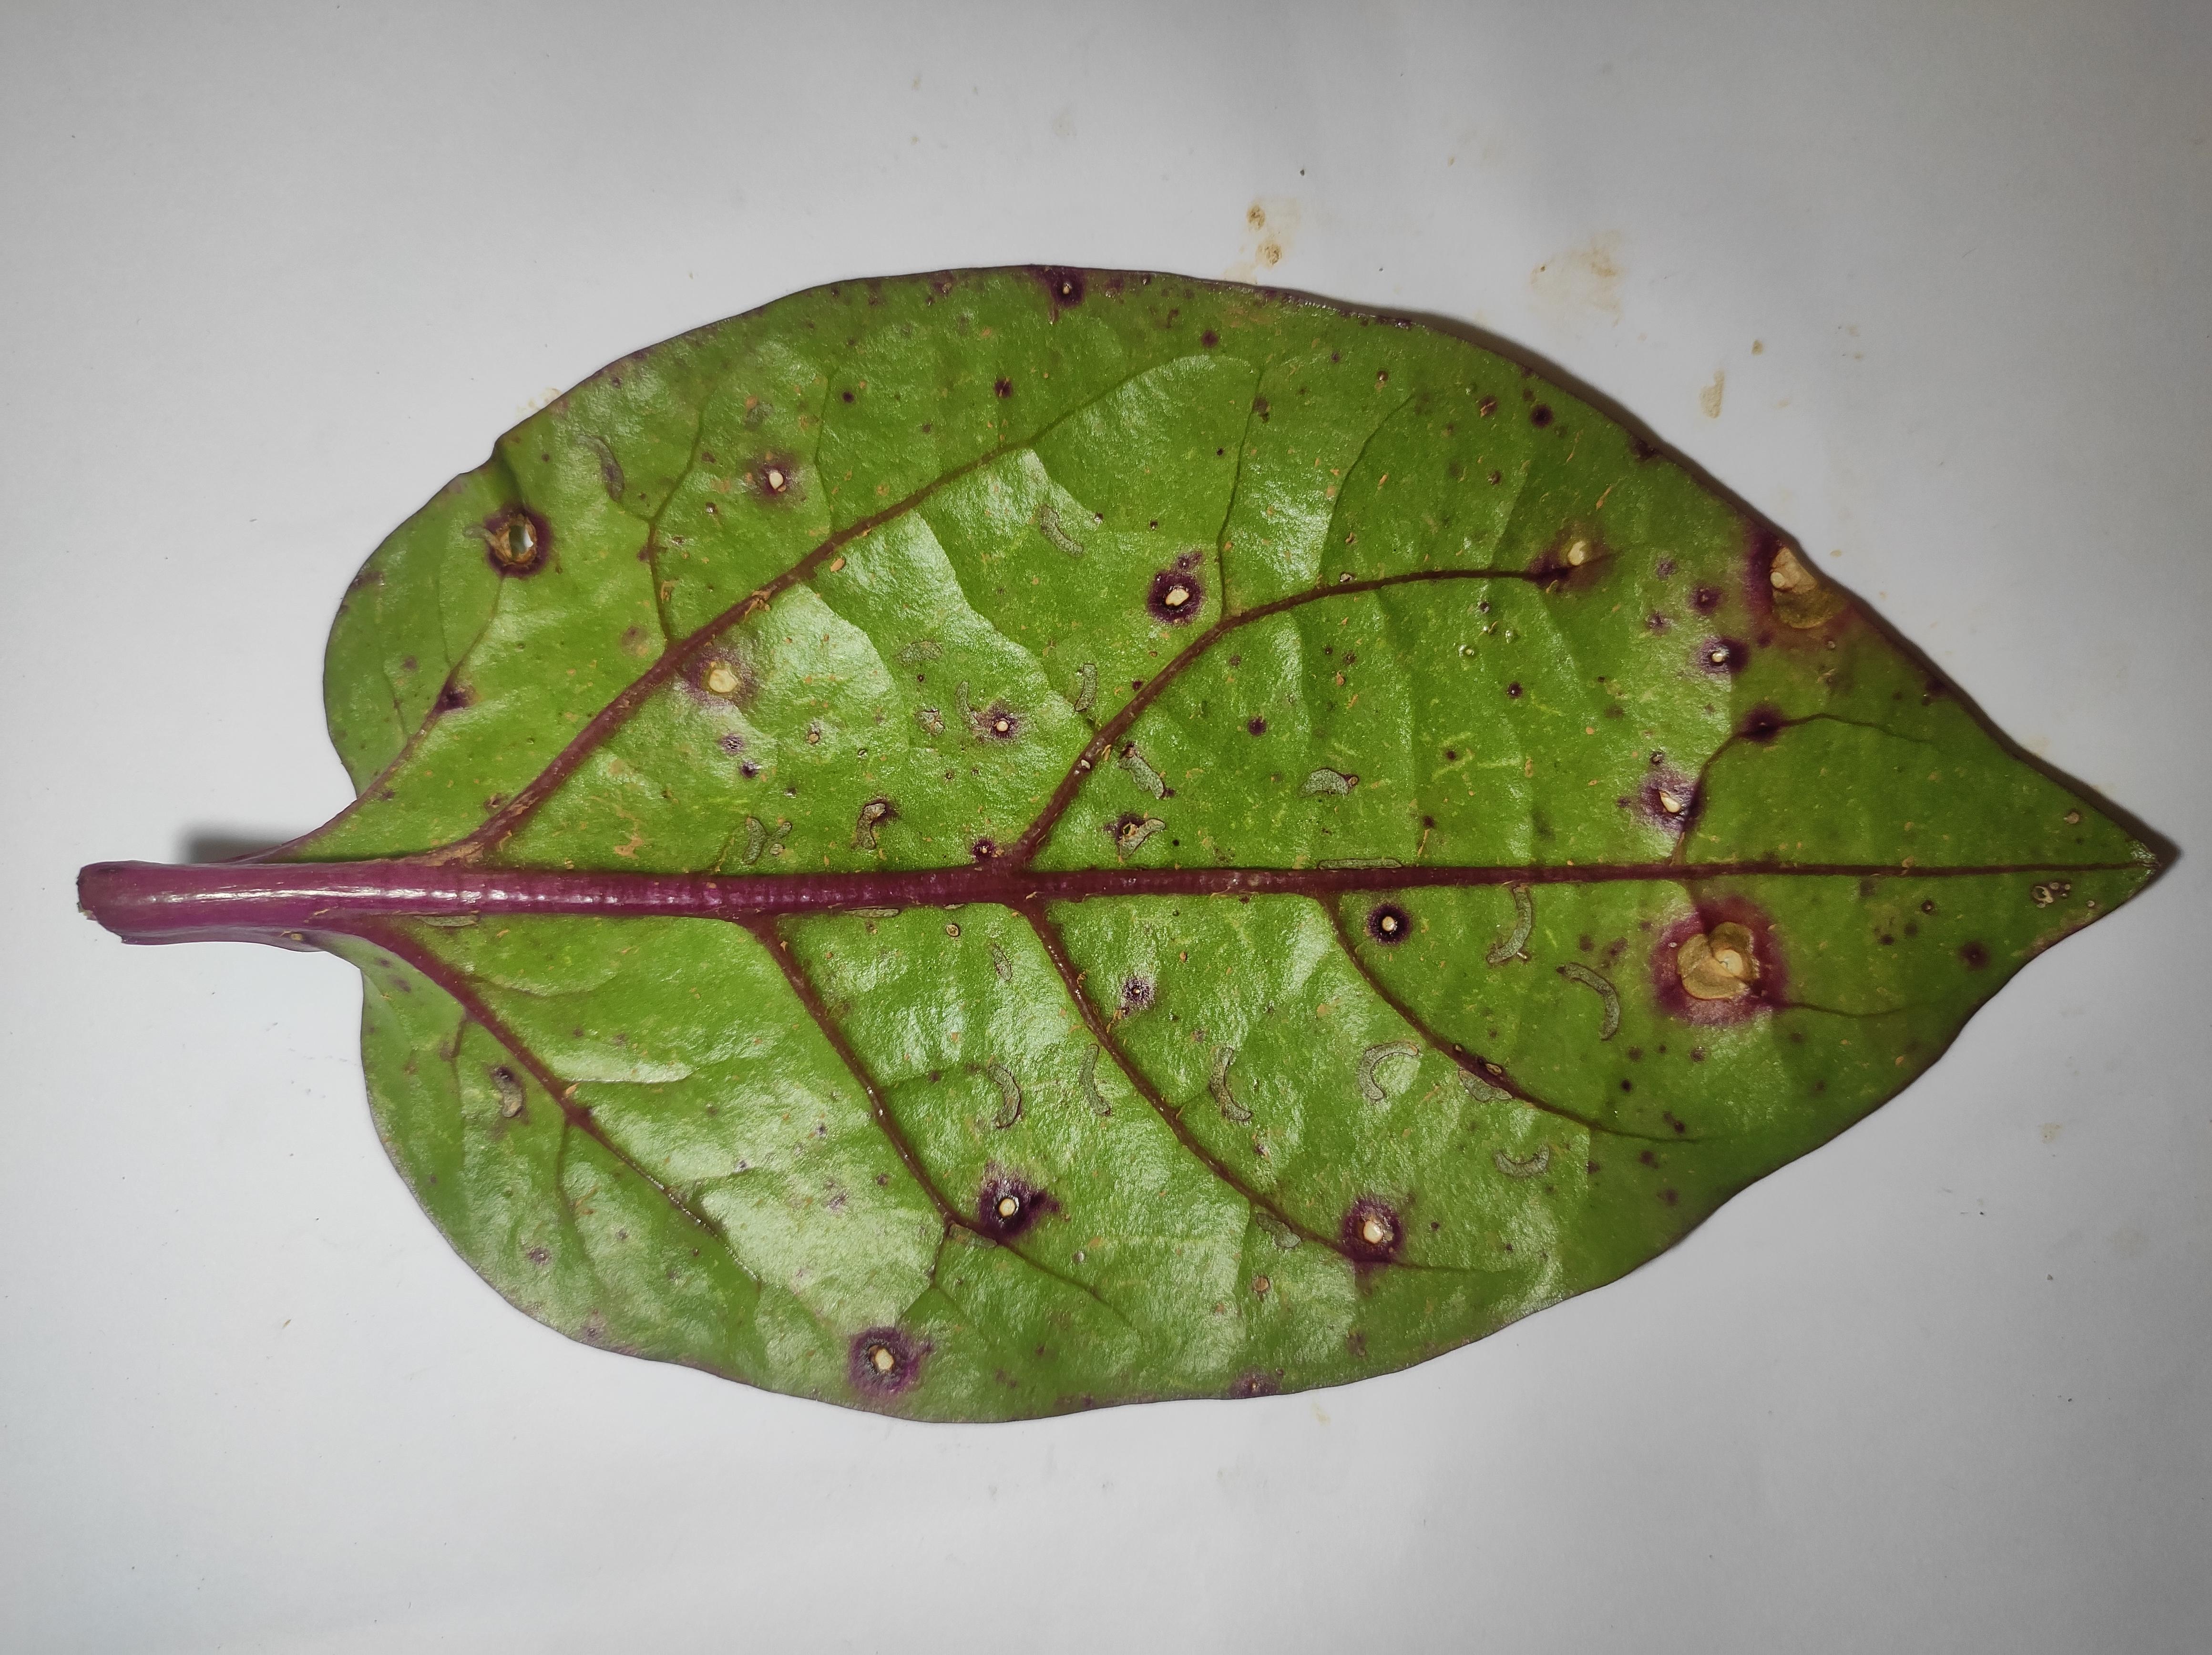
Label: anthracnose_leaf_spot